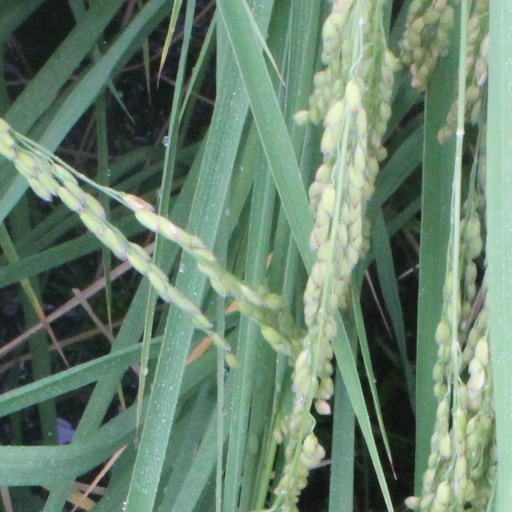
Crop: rice